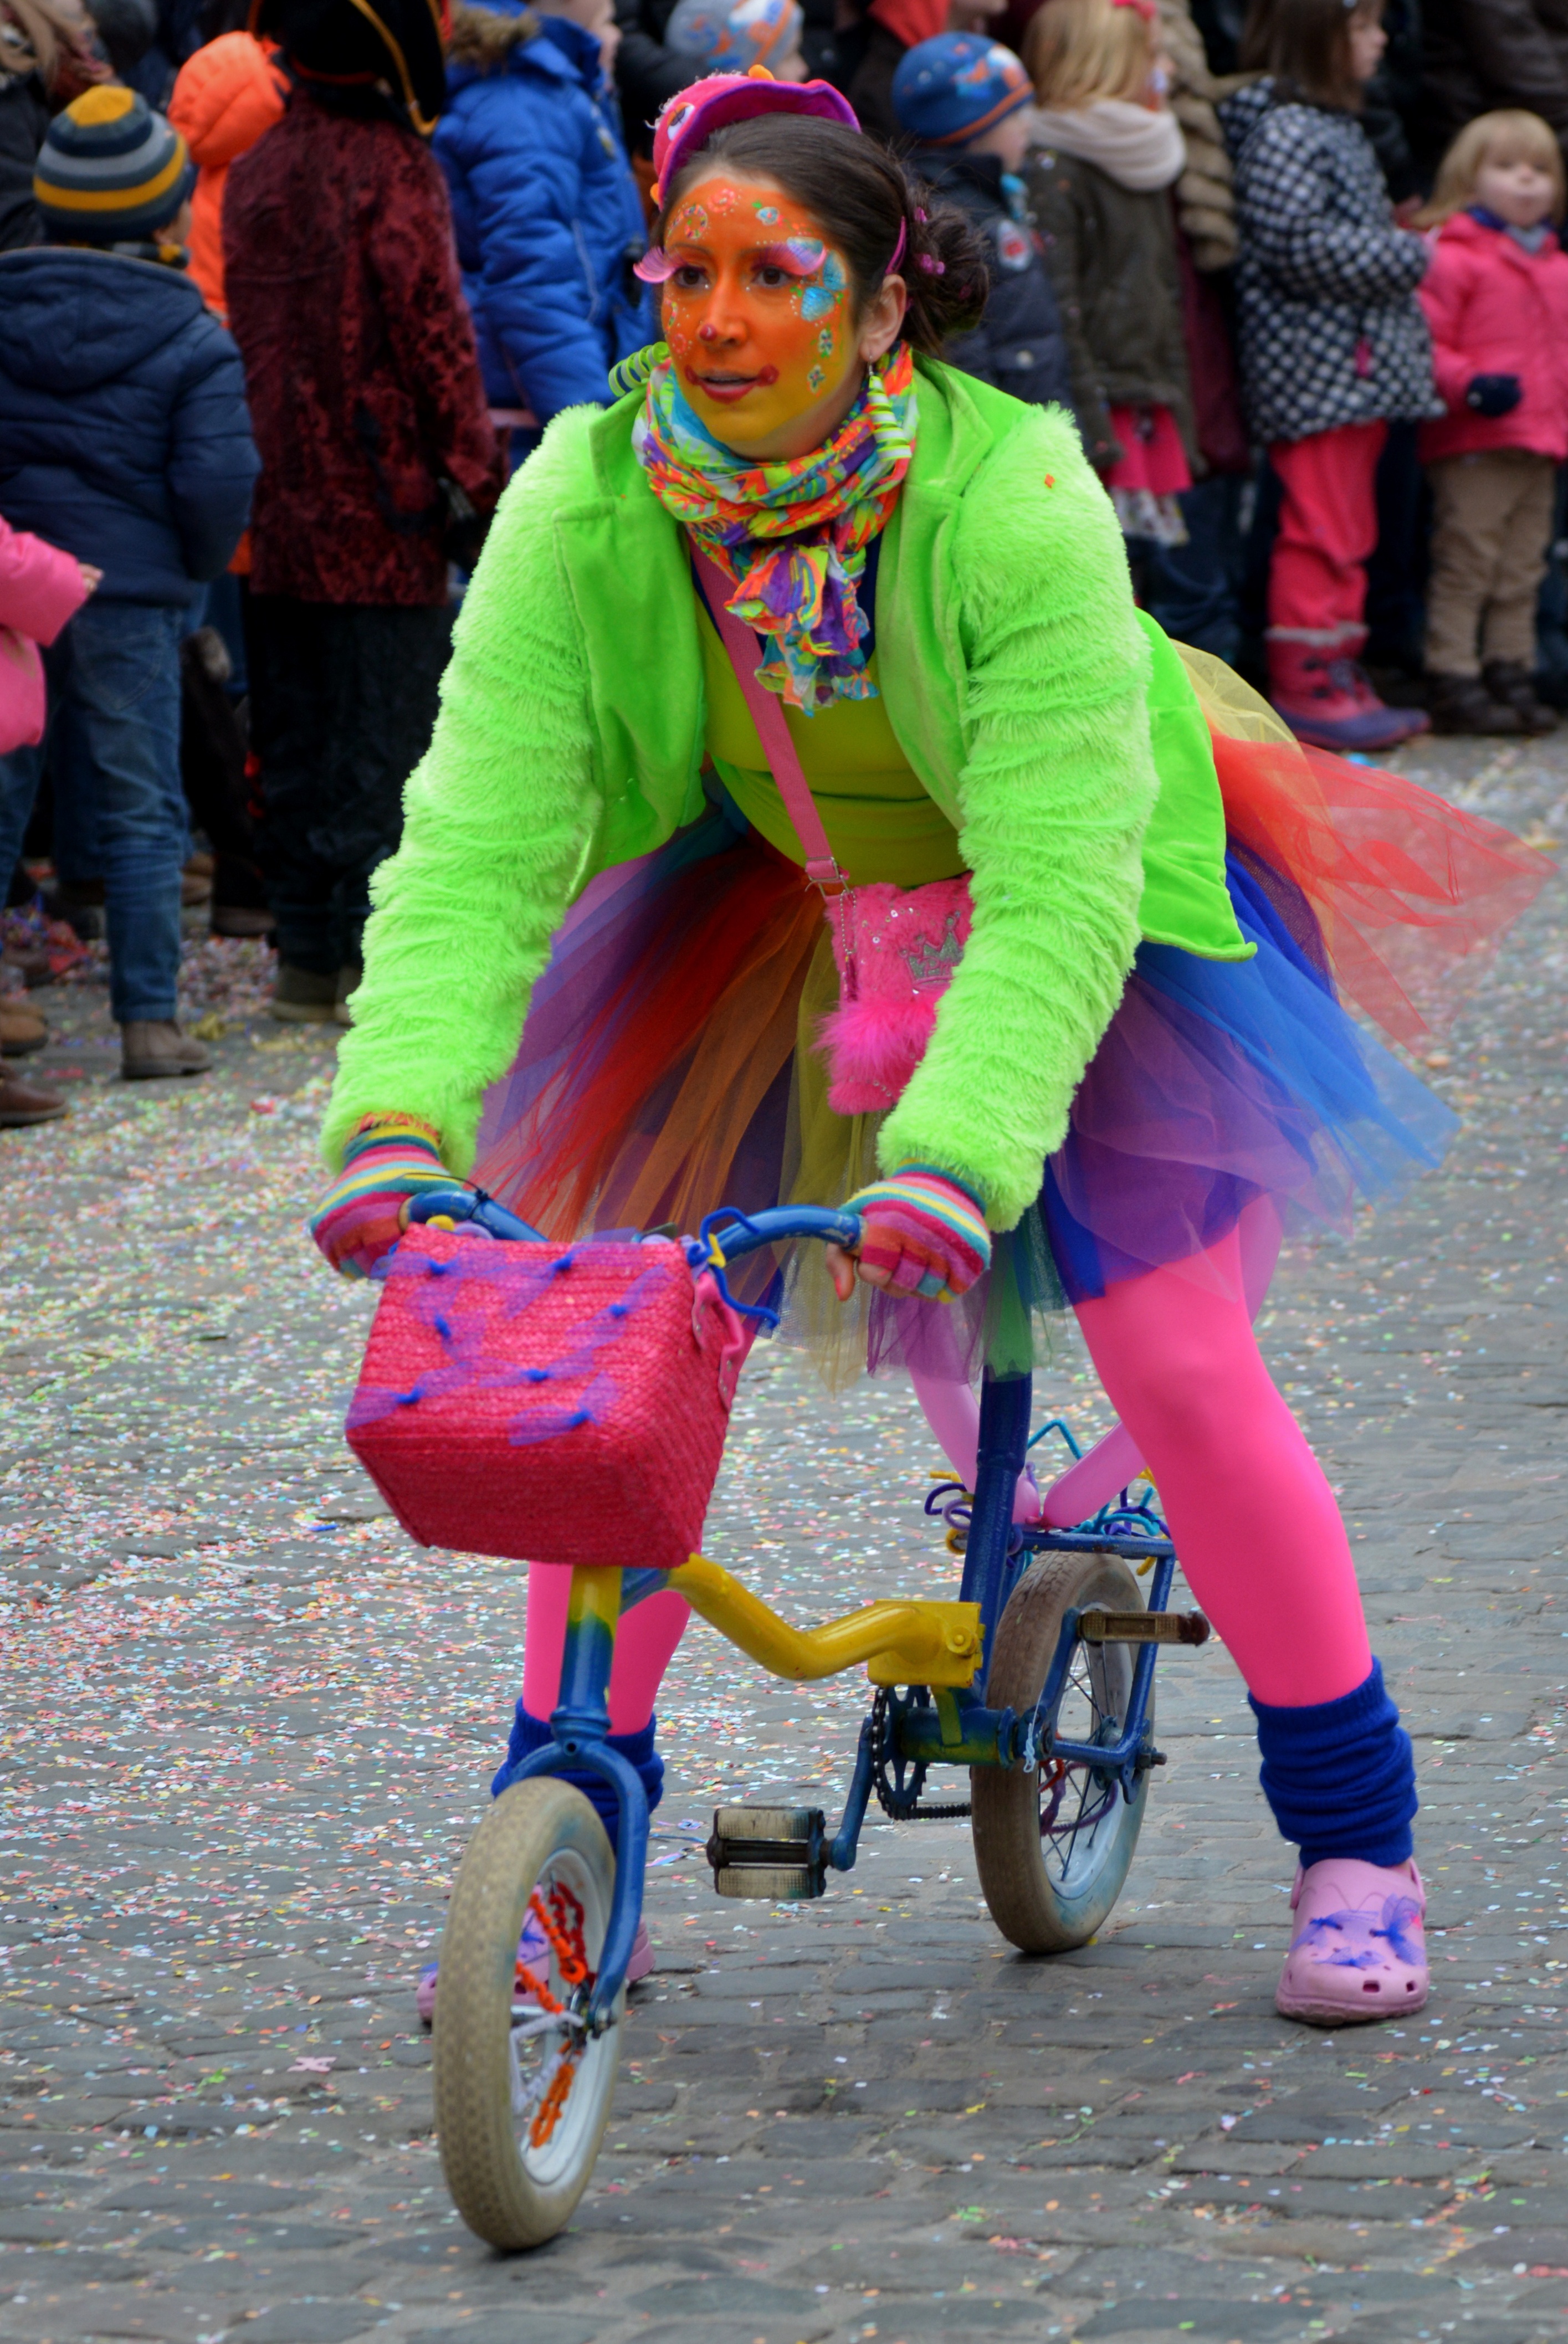
people, woman, bicycle, vehicle, carnival, color, face paint, clown, festival, dress up